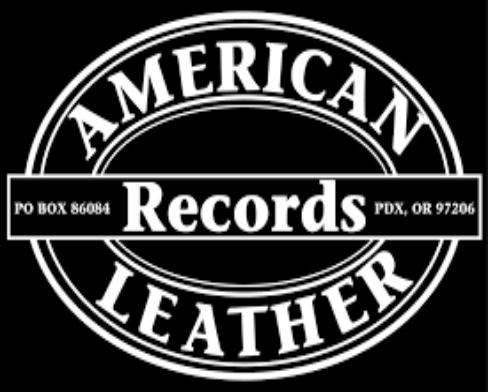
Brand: American Leather
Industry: Necessities